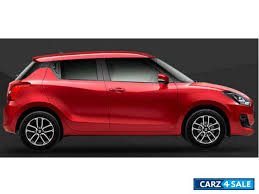
Label: noambulance